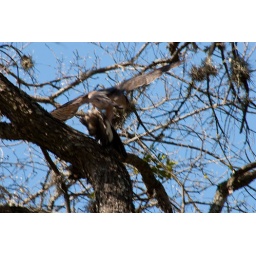
Hawk with white winged dove in tree infront of my house